Decision tree pruning

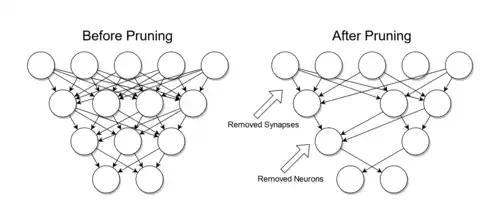
Before and after pruning

Pruning is a data compression technique in machine learning and search algorithms that reduces the size of decision trees by removing sections of the tree that are non-critical and redundant to classify instances. Pruning reduces the complexity of the final classifier, and hence improves predictive accuracy by the reduction of overfitting.